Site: brandenburg
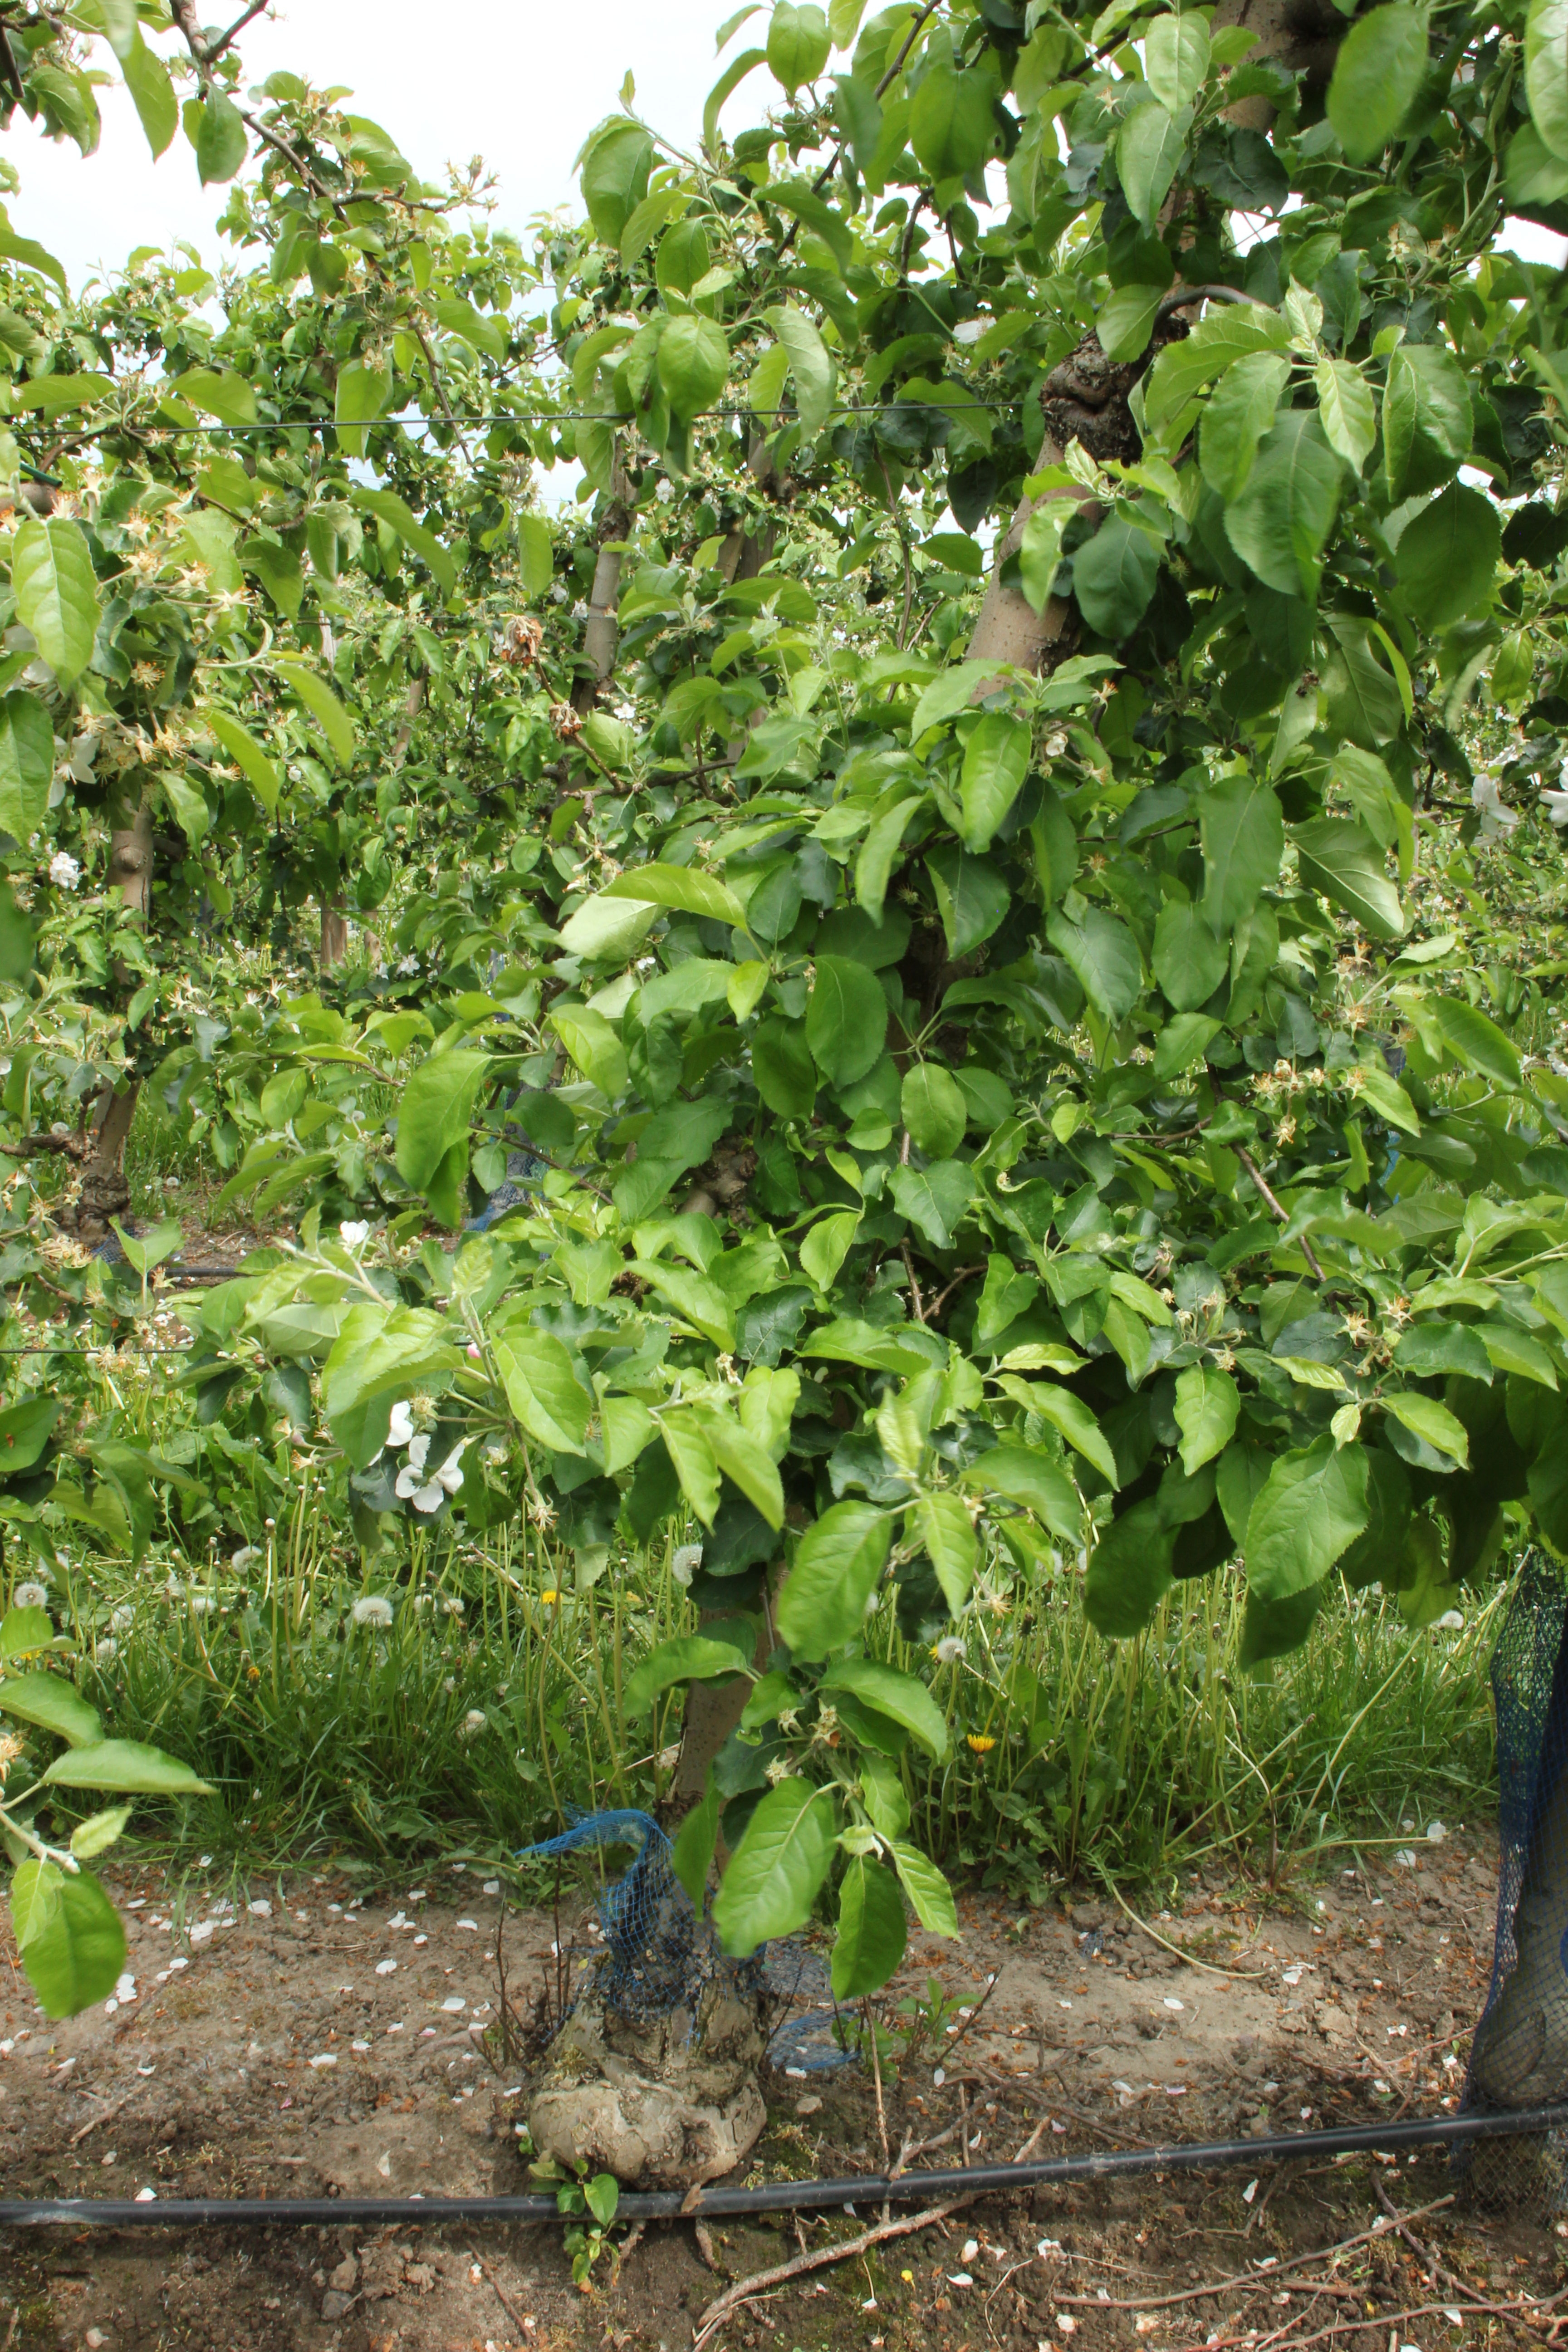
Growth stage (BBCH 67): Flowering